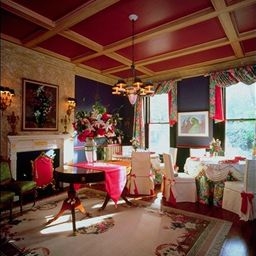
Room type: livingroom